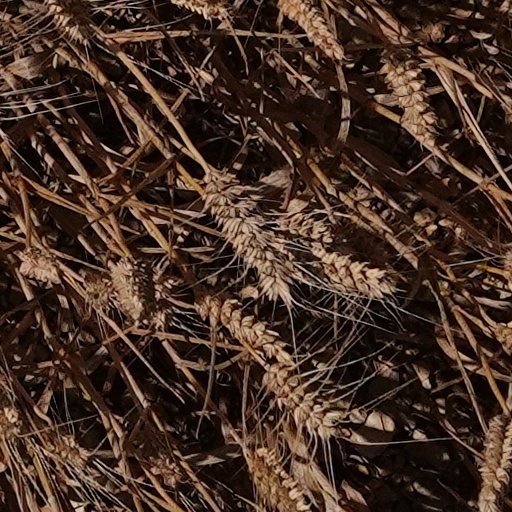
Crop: wheat